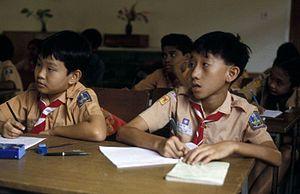
Le scoutisme est un mouvement de jeunesse mondial créé par Lord Robert Baden-Powell, un général protestant britannique à la retraite, en 1907, à Brownsea. Aujourd'hui, le scoutisme compte plus de 40 millions de membres dans 217 pays et territoires, de toutes les religions et de toutes les nationalités, représentés par plusieurs associations scoutes au niveau mondial.